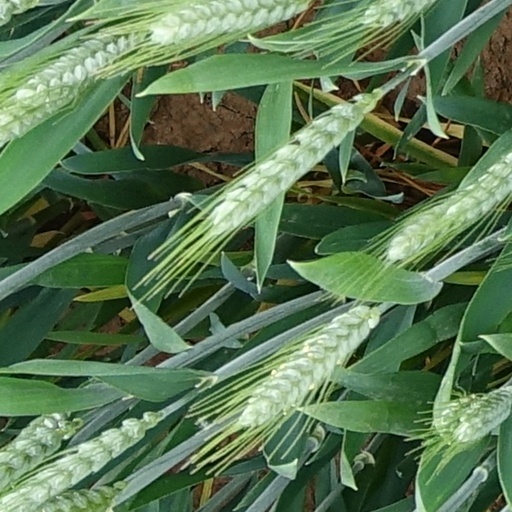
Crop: wheat